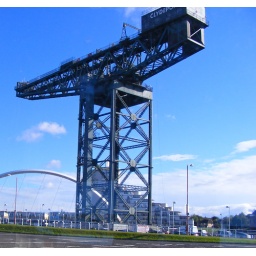
The last ship crane in Glasgow stands as a monument to it`s former glory days a a ship building port.